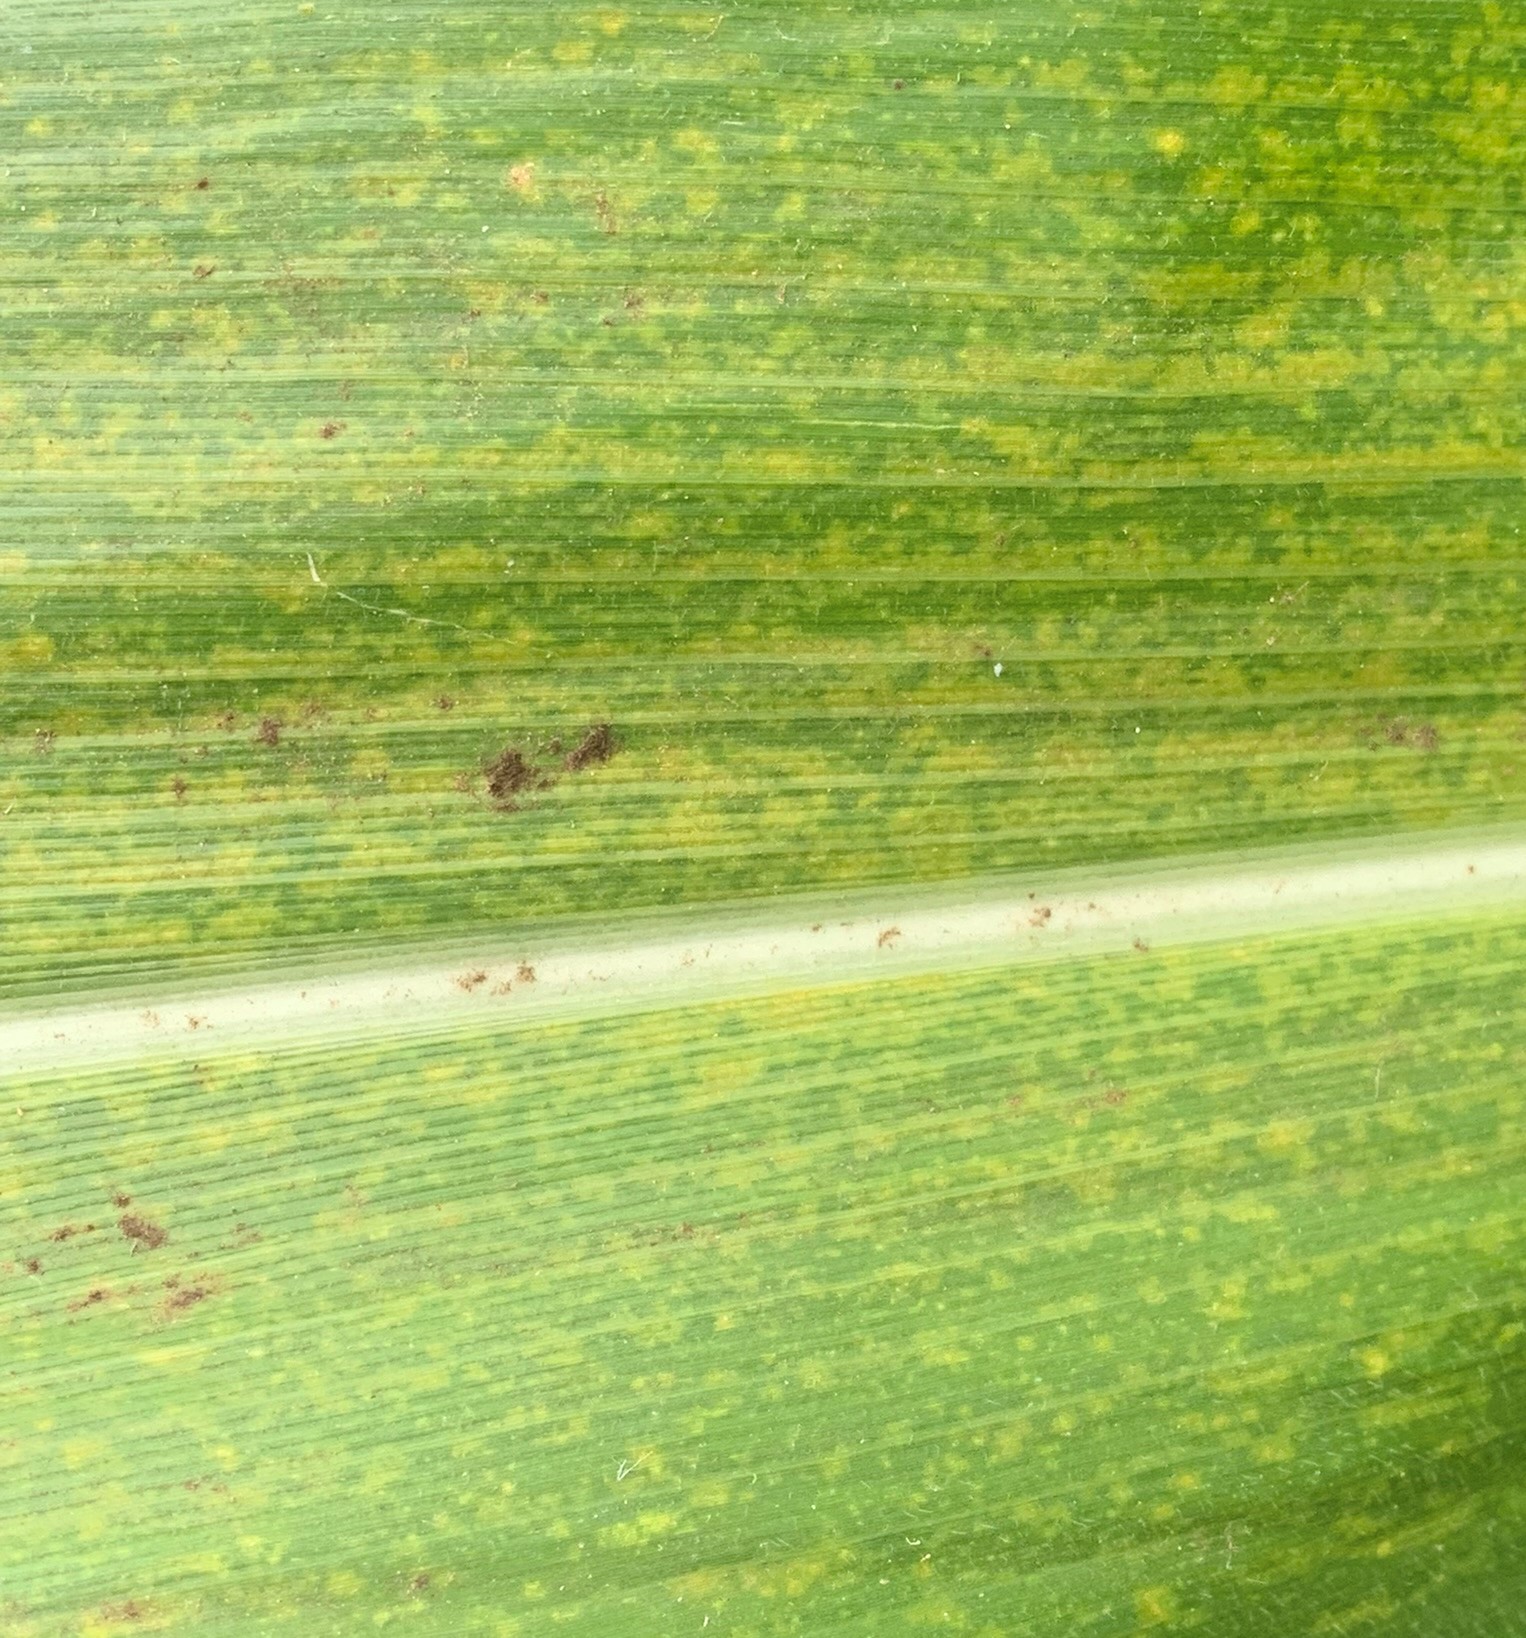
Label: MLN